Elizabeth Hamer Kegan

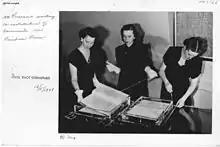
Left to Right: Elizabeth Hamer, Margaret (Peggy) Mangum, and Elizabeth Bukowsky put volumes in Lucite containers aboard the Freedom Train.

After Philip Hamer's death in 1971, she married Lawrence Robert Kegan. She retired from the library in 1978.